Hilda Dallas

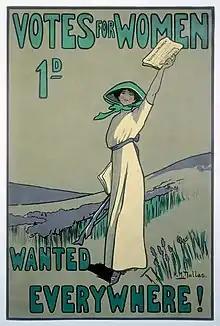

Hilda Mary Dallas was born in what was then the Empire of Japan on 6 February 1878, as her father Charles Dallas was teaching English there. She had a sister Irene born in 1883, and either Hilda or the family returned to Britain before 1901/2, when Hilda Dallas became a student at the Slade School of Fine Art, London. Her works were exhibited with the Allied Artists Association and the Society of Women Artists. Dallas joined the Suffrage Atelier, a group of artists using visual art for supporting the women's suffrage movement.